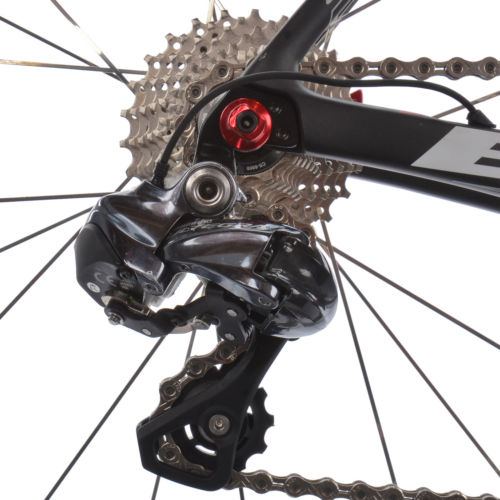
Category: bicycle